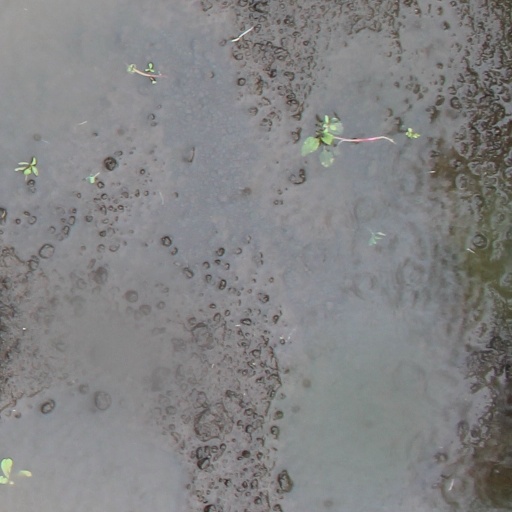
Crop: soybean